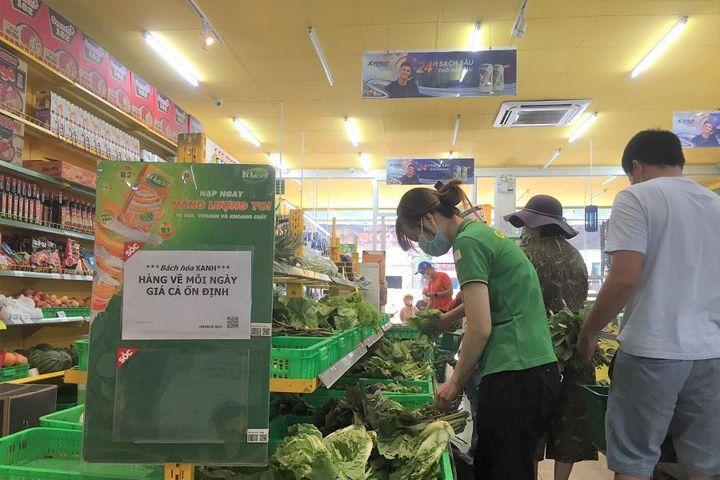
có nhiều người xuất hiện ở quầy hàng rau của siêu thị